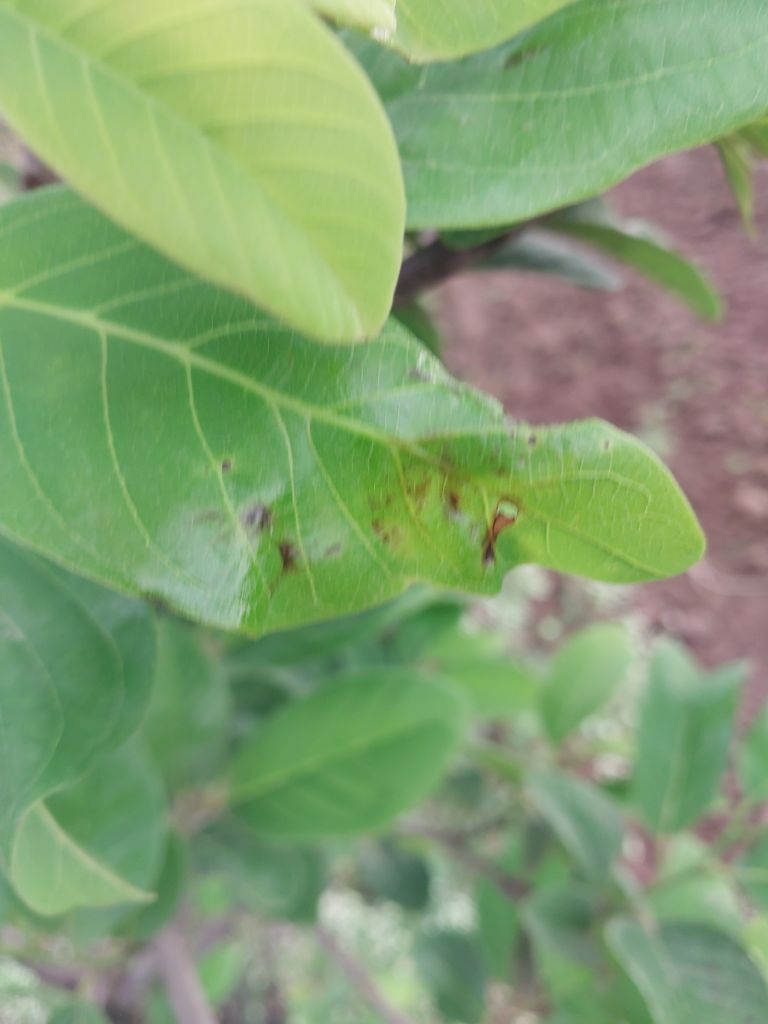
Disease label: Leaf spot on Leaves